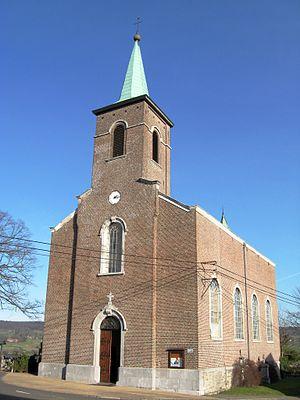
Eglise Saint-Lambert à Sippenaeken
Le diocèse de Liège, dans la province de Liège en Belgique, compte 529 paroisses. Ces paroisses sont regroupées en unité pastorale, et certaines unités pastorales forment l'un des 17 doyennés.